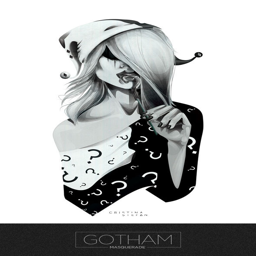
digital art selected for the #